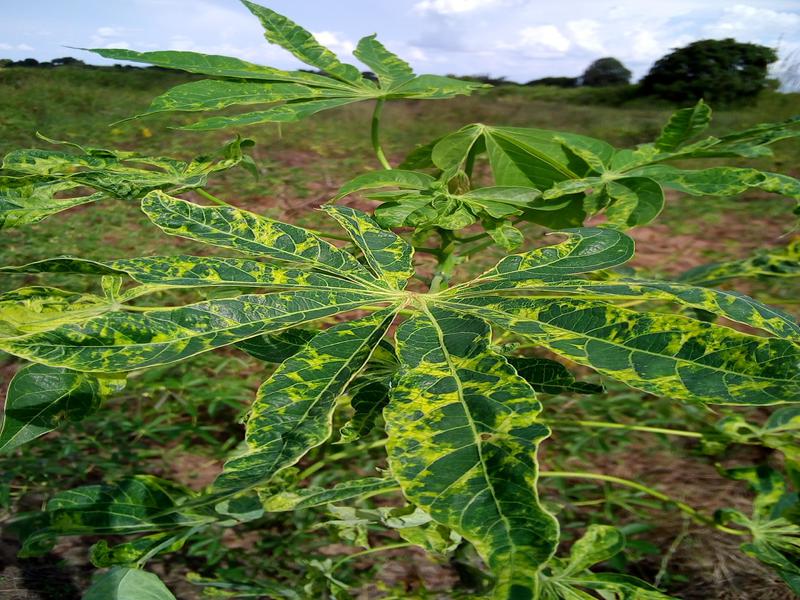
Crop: cassava
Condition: mosaic_disease